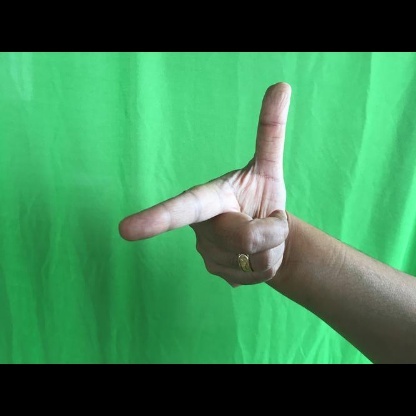
Mudra: Chandrakala